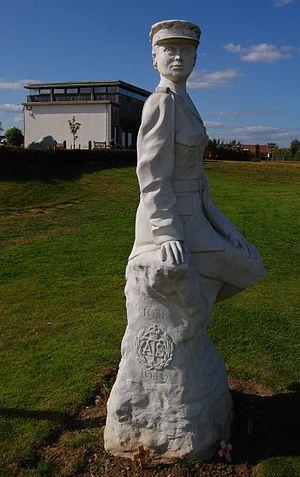
L'Auxiliary Territorial Service était la branche féminine de la British Army au cours de la Seconde Guerre mondiale. Elle a été formée le 9 septembre 1938, originellement comme un service de femmes volontaires, et a existé jusqu'au 1ᵉʳ février 1949, quand elle a été fusionnée dans le Women's Royal Army Corps.